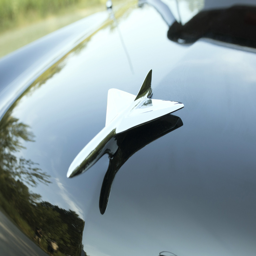
aircraft - inspired automotive styling of the kind used for this hood ornament was popular in 1950s .